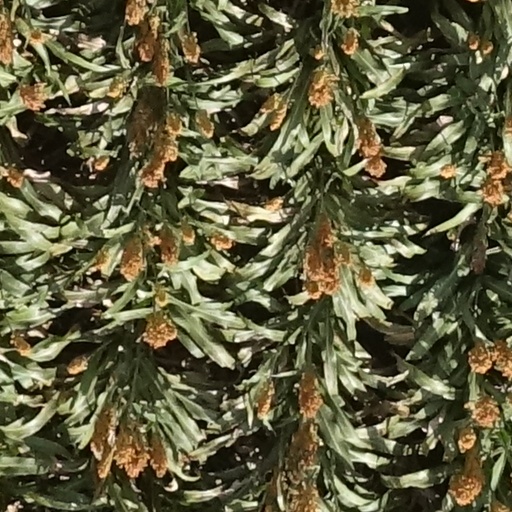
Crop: sorghum